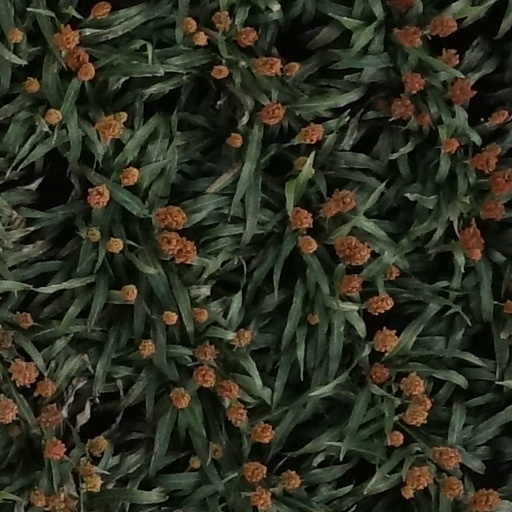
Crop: sorghum